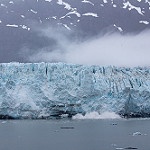
Scene: Outdoor